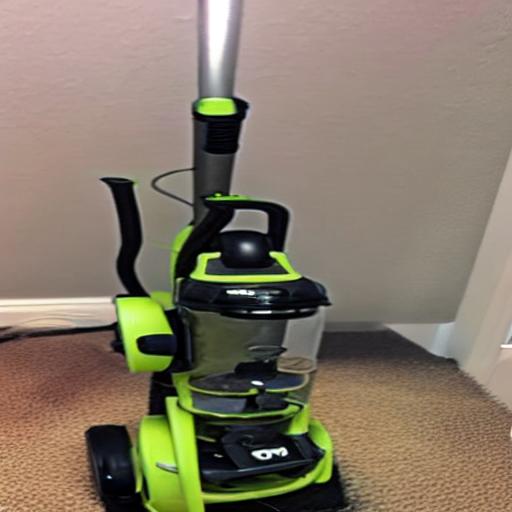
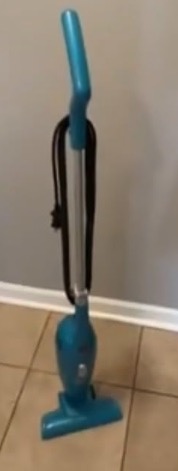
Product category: items_vacuum
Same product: no